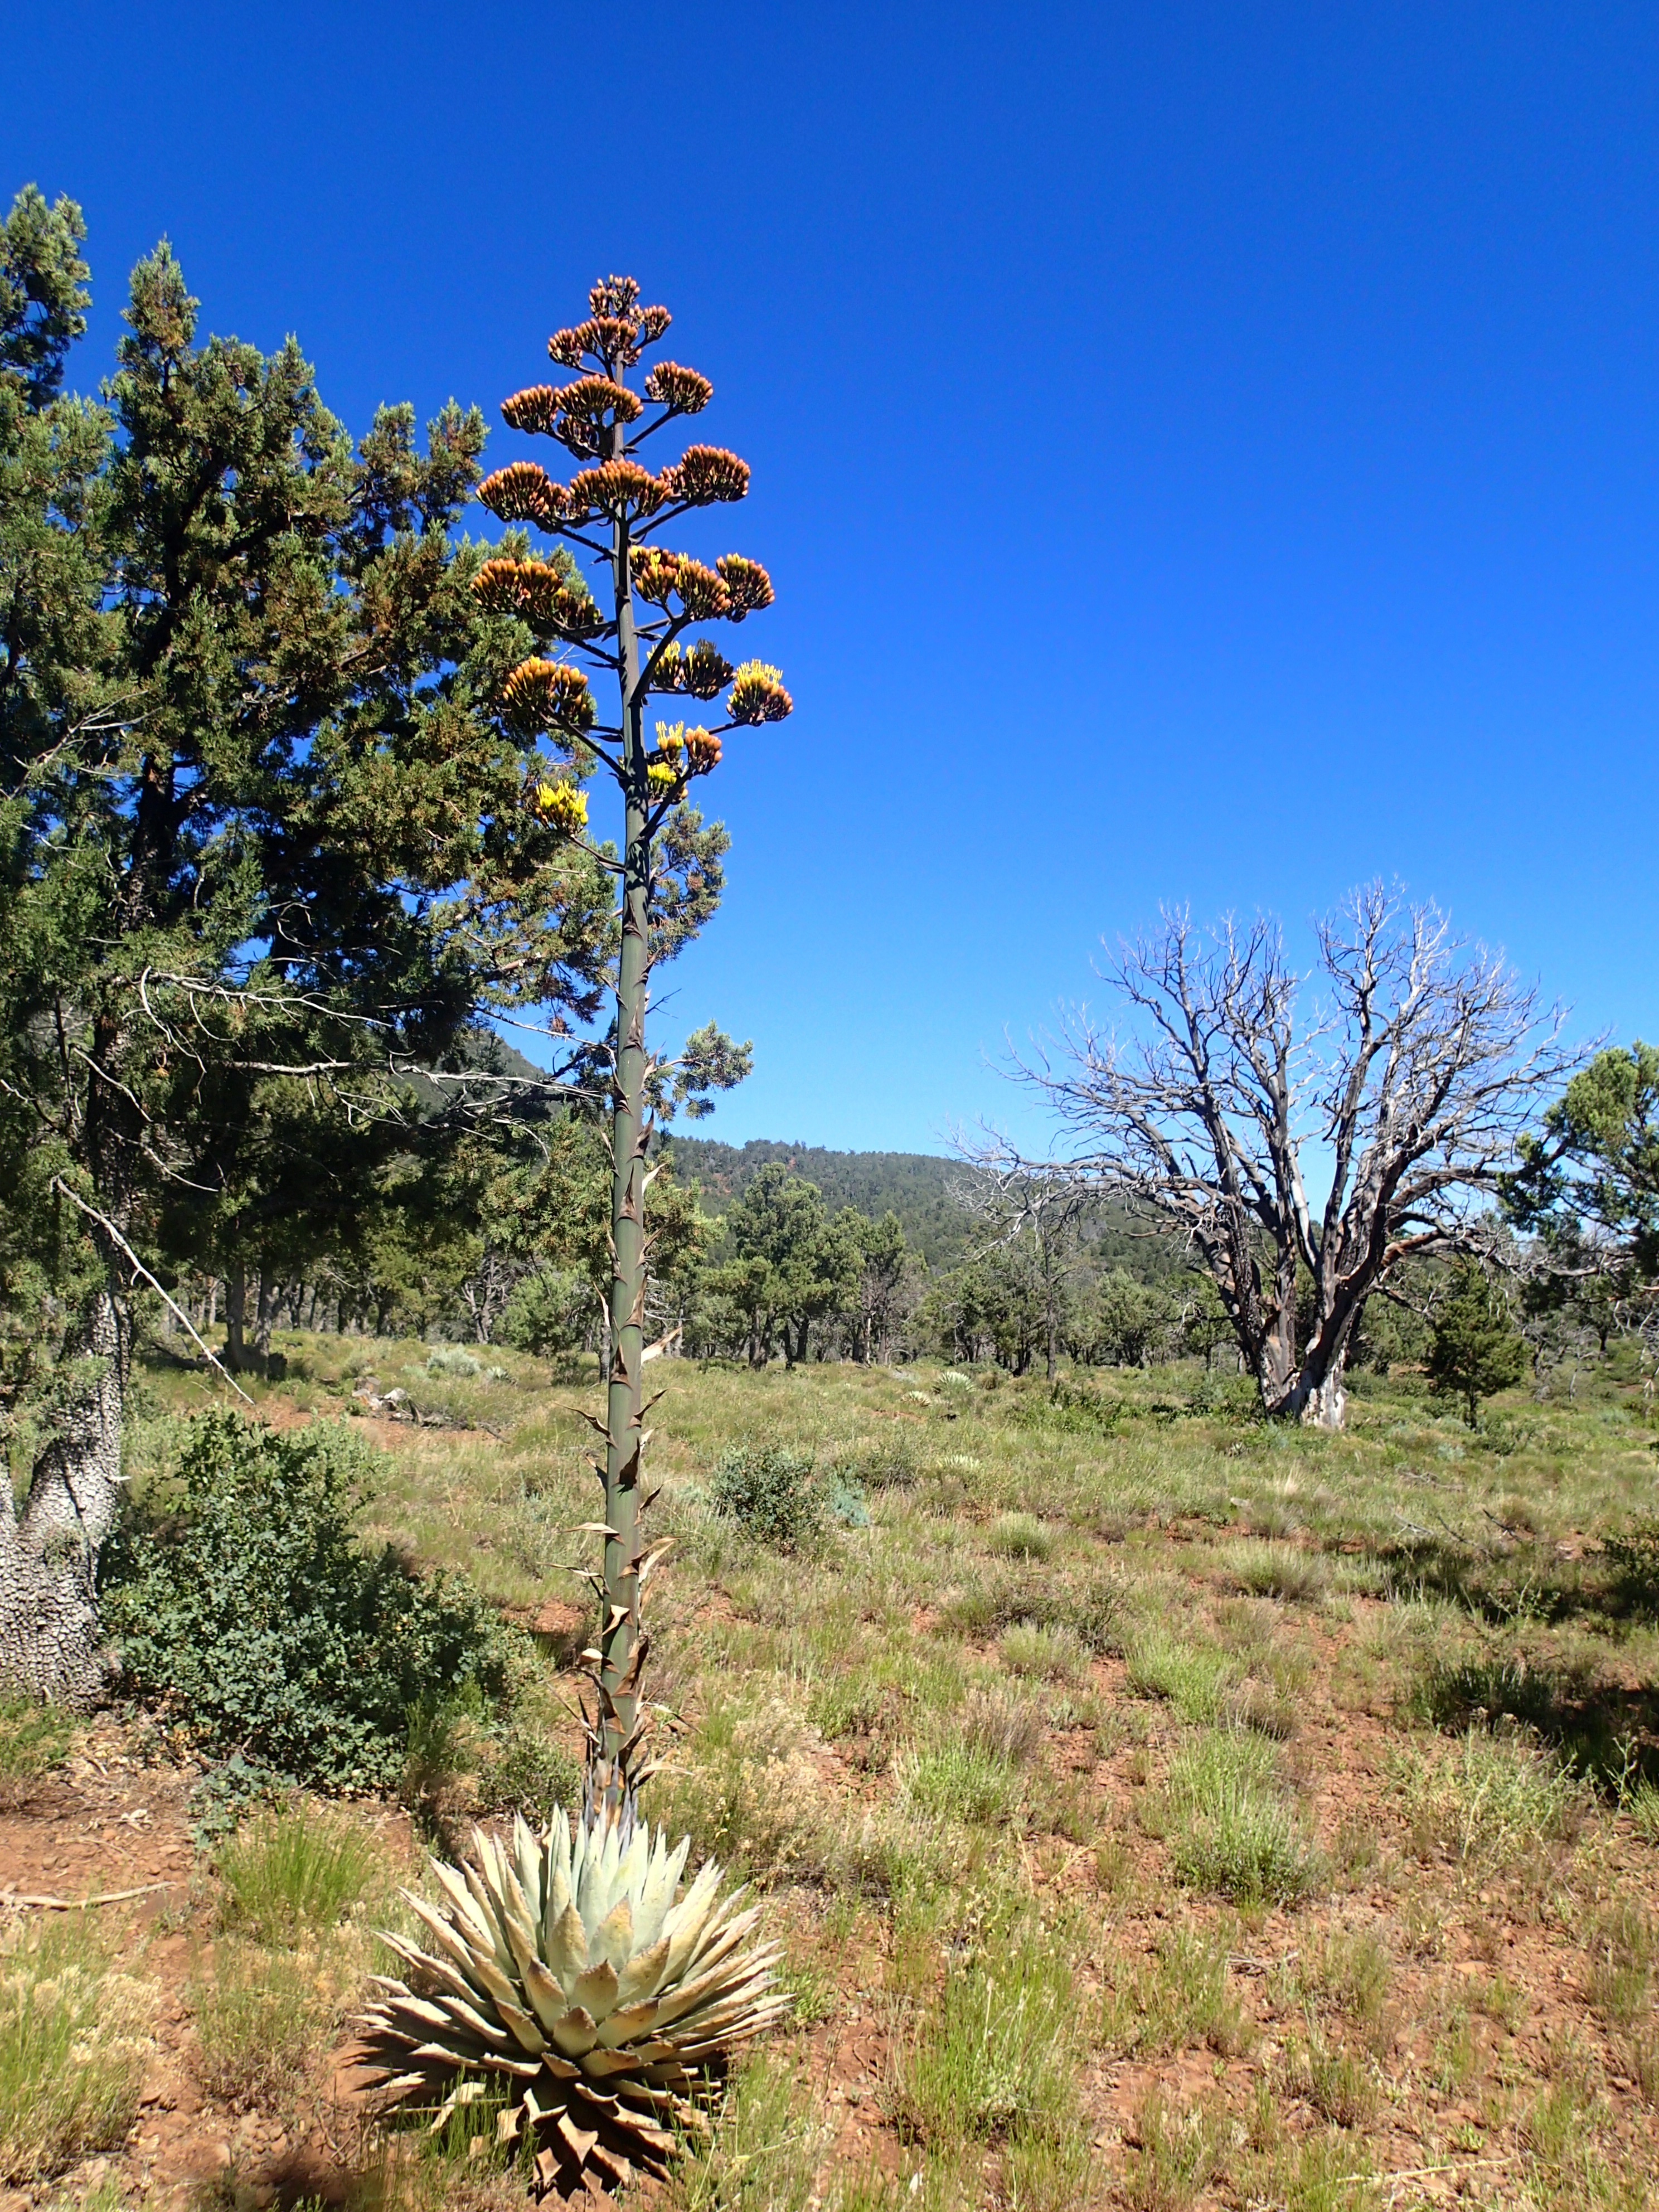
landscape, tree, nature, grass, wilderness, mountain, cactus, plant, trail, meadow, prairie, flower, botany, garden, flora, wildflower, vegetation, woodland, habitat, agave, ecosystem, flowering plant, biome, natural environment, woody plant, land plant, arecales